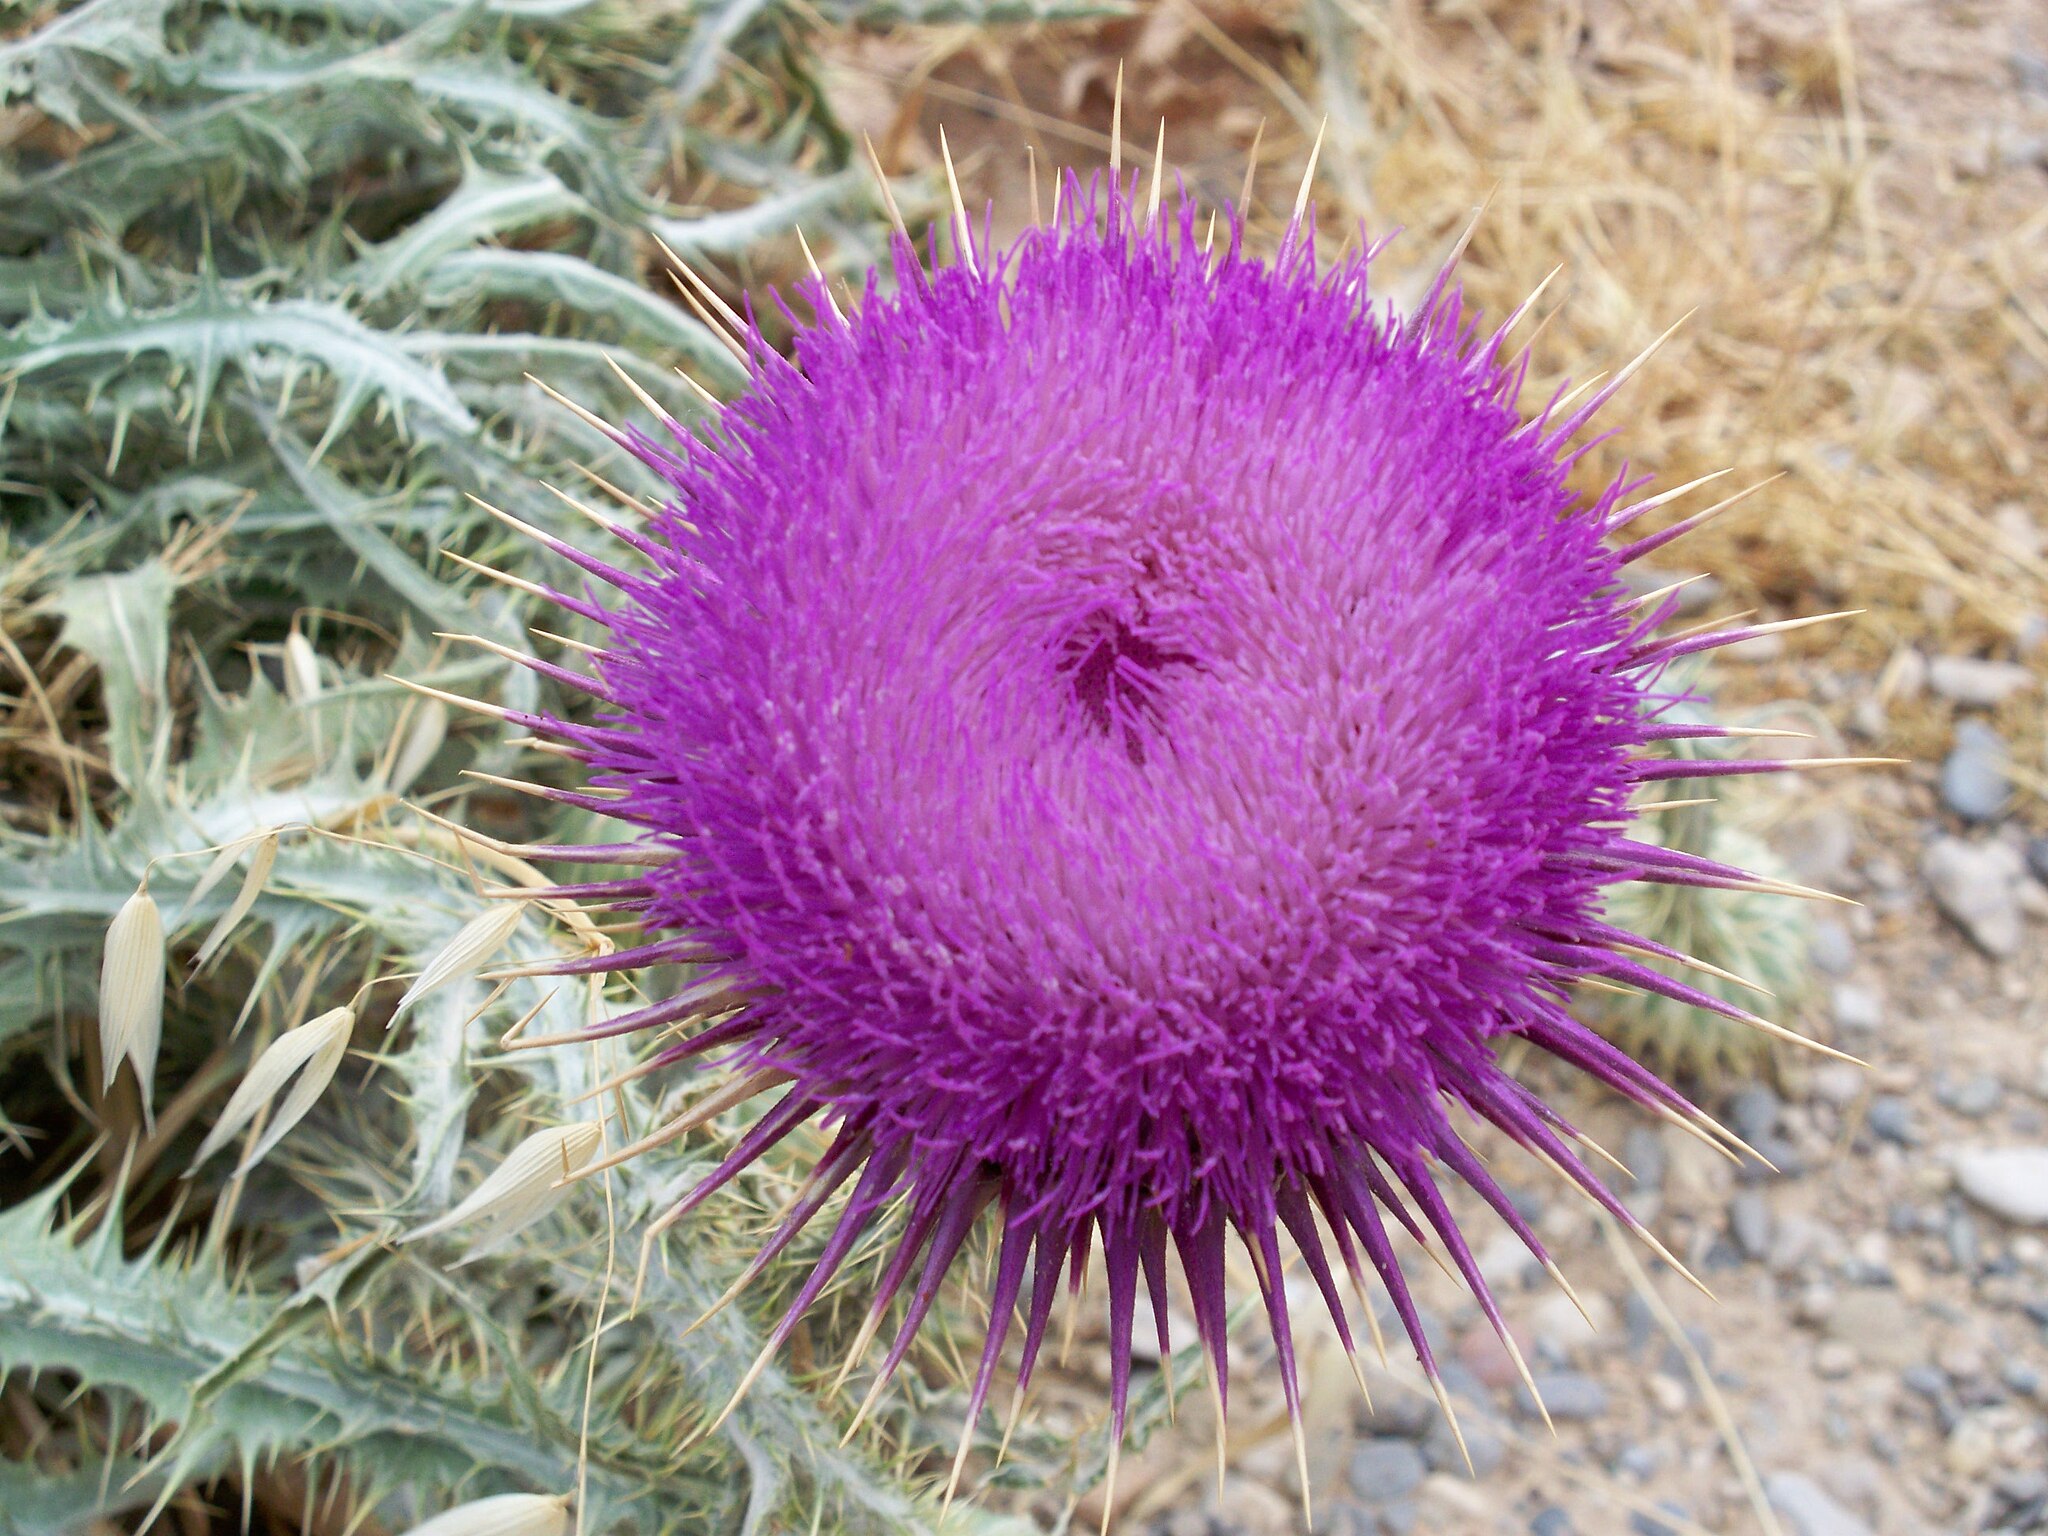
Title: Naqsh-E Rostam, Iran (6) (27997107794)
Description: Naqsh-E Rostam, Iran (6)
Date: 2008-01-01 12:00
Categories: Naqsh-e Rustam, Thistles, Flickr images reviewed by FlickreviewR 2, Files uploaded by Orizan, Photographs by Sasha India